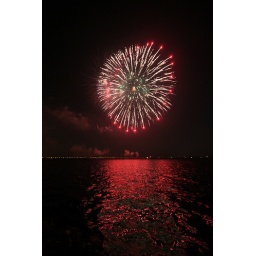
fourth of july on the water in orange park, florida.